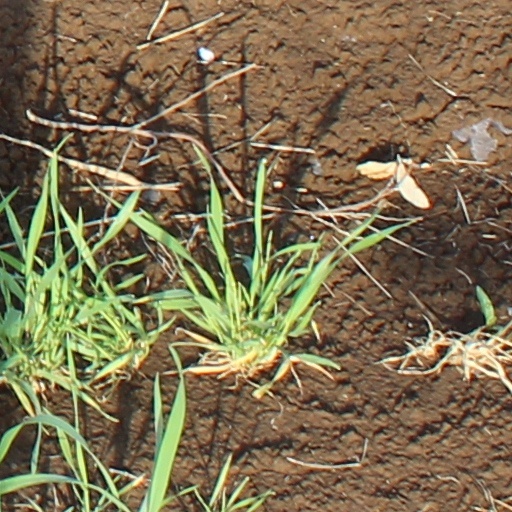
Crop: wheat